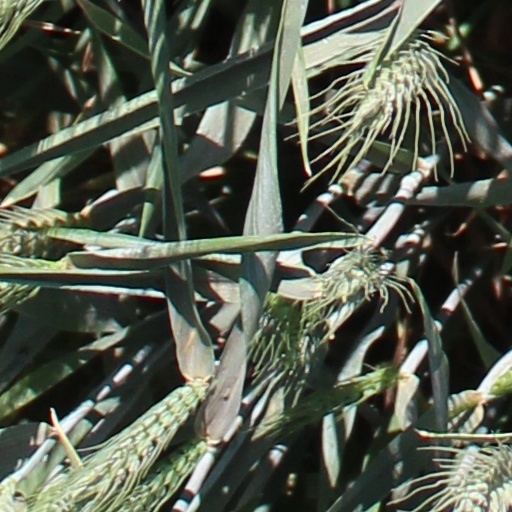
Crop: wheat